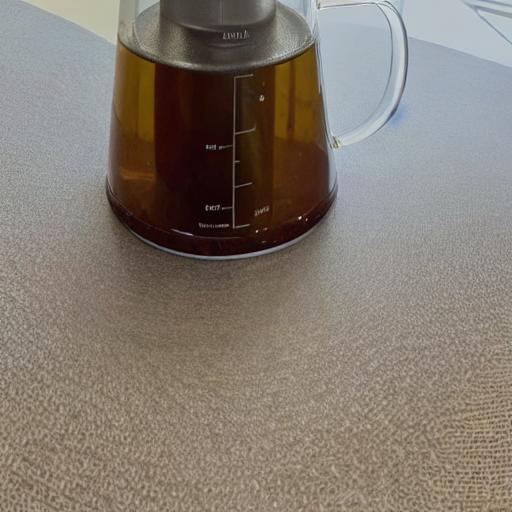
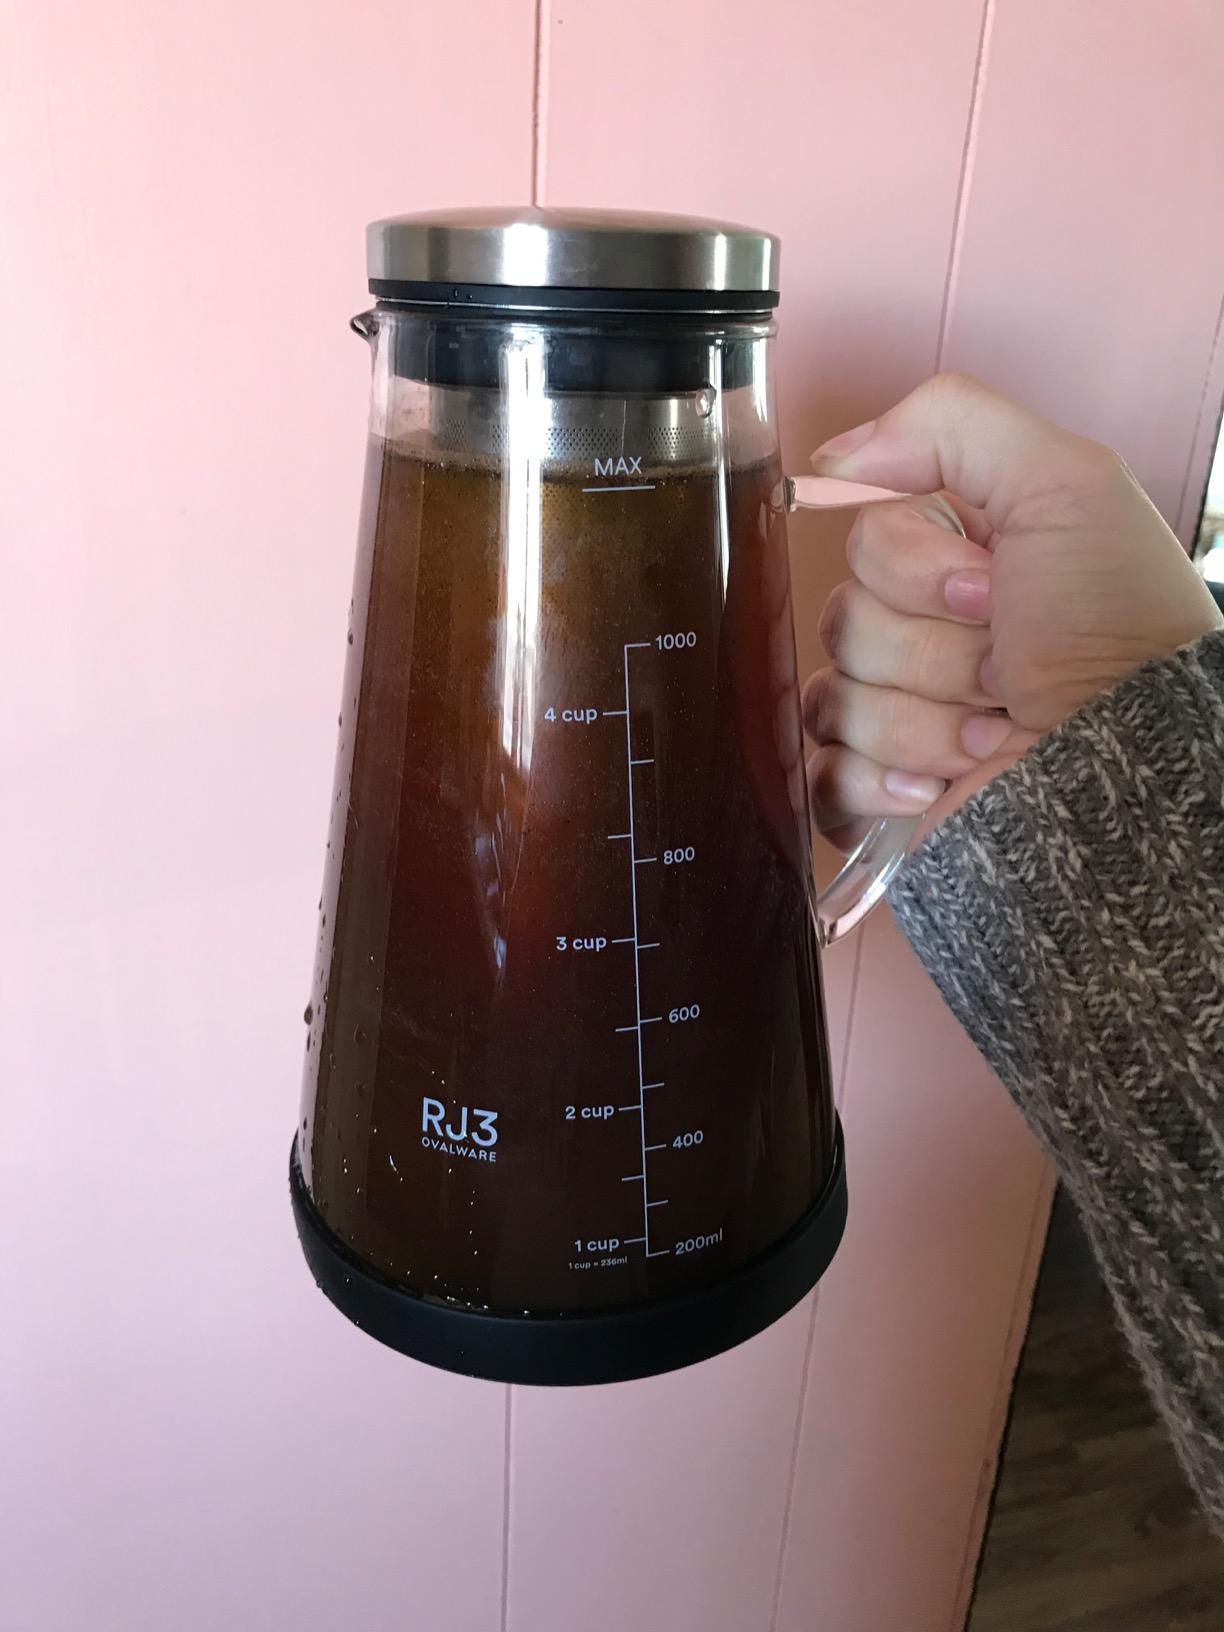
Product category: items_tea
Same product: no